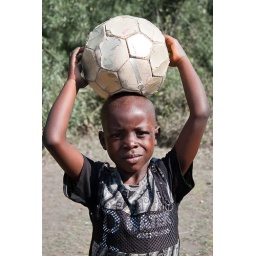
This young boy was kicking around his soccer ball near a school on Mfangano Island.